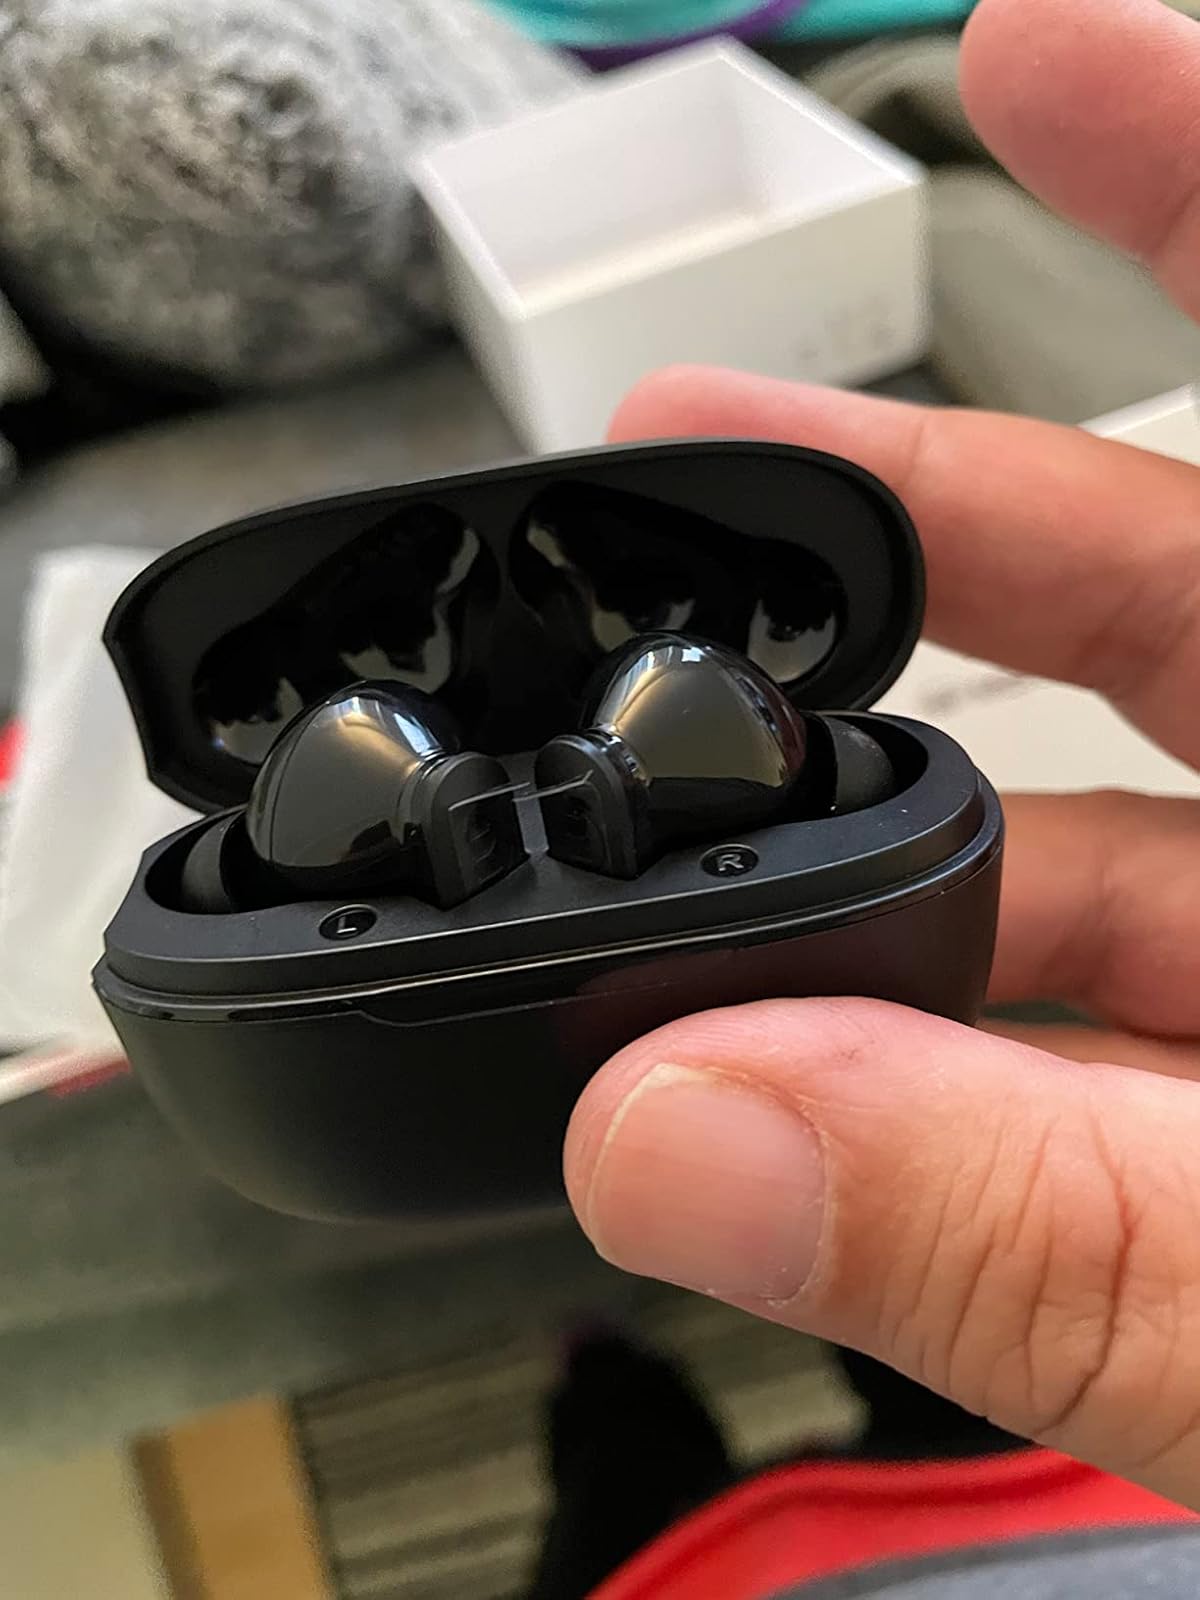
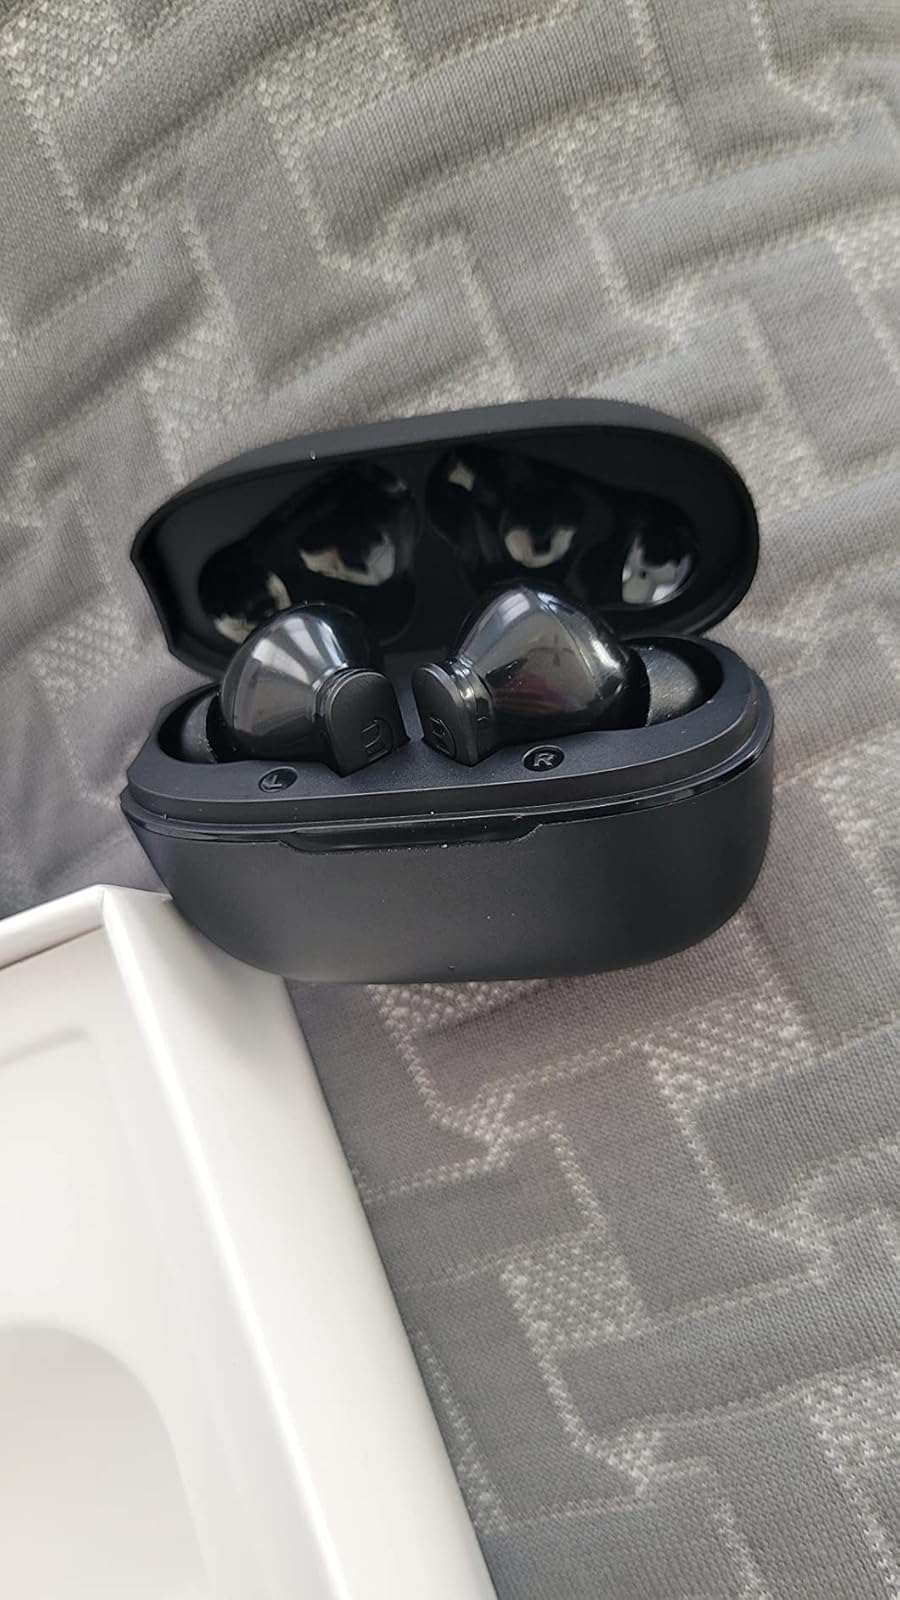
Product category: earbuds
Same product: yes